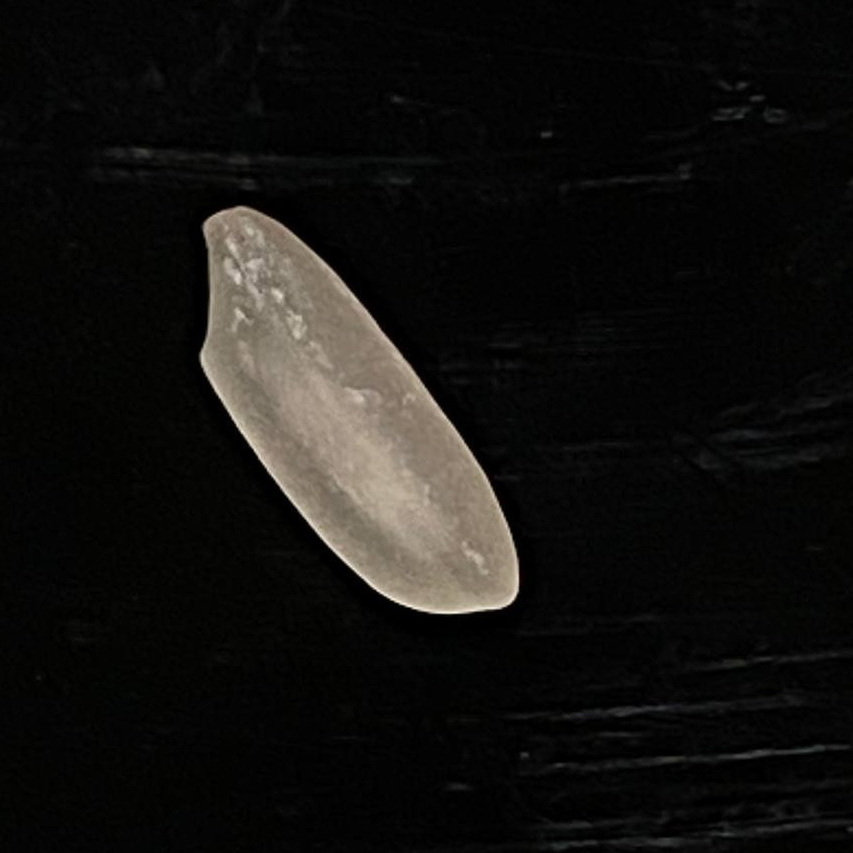
Rice variety: Subol_Lota